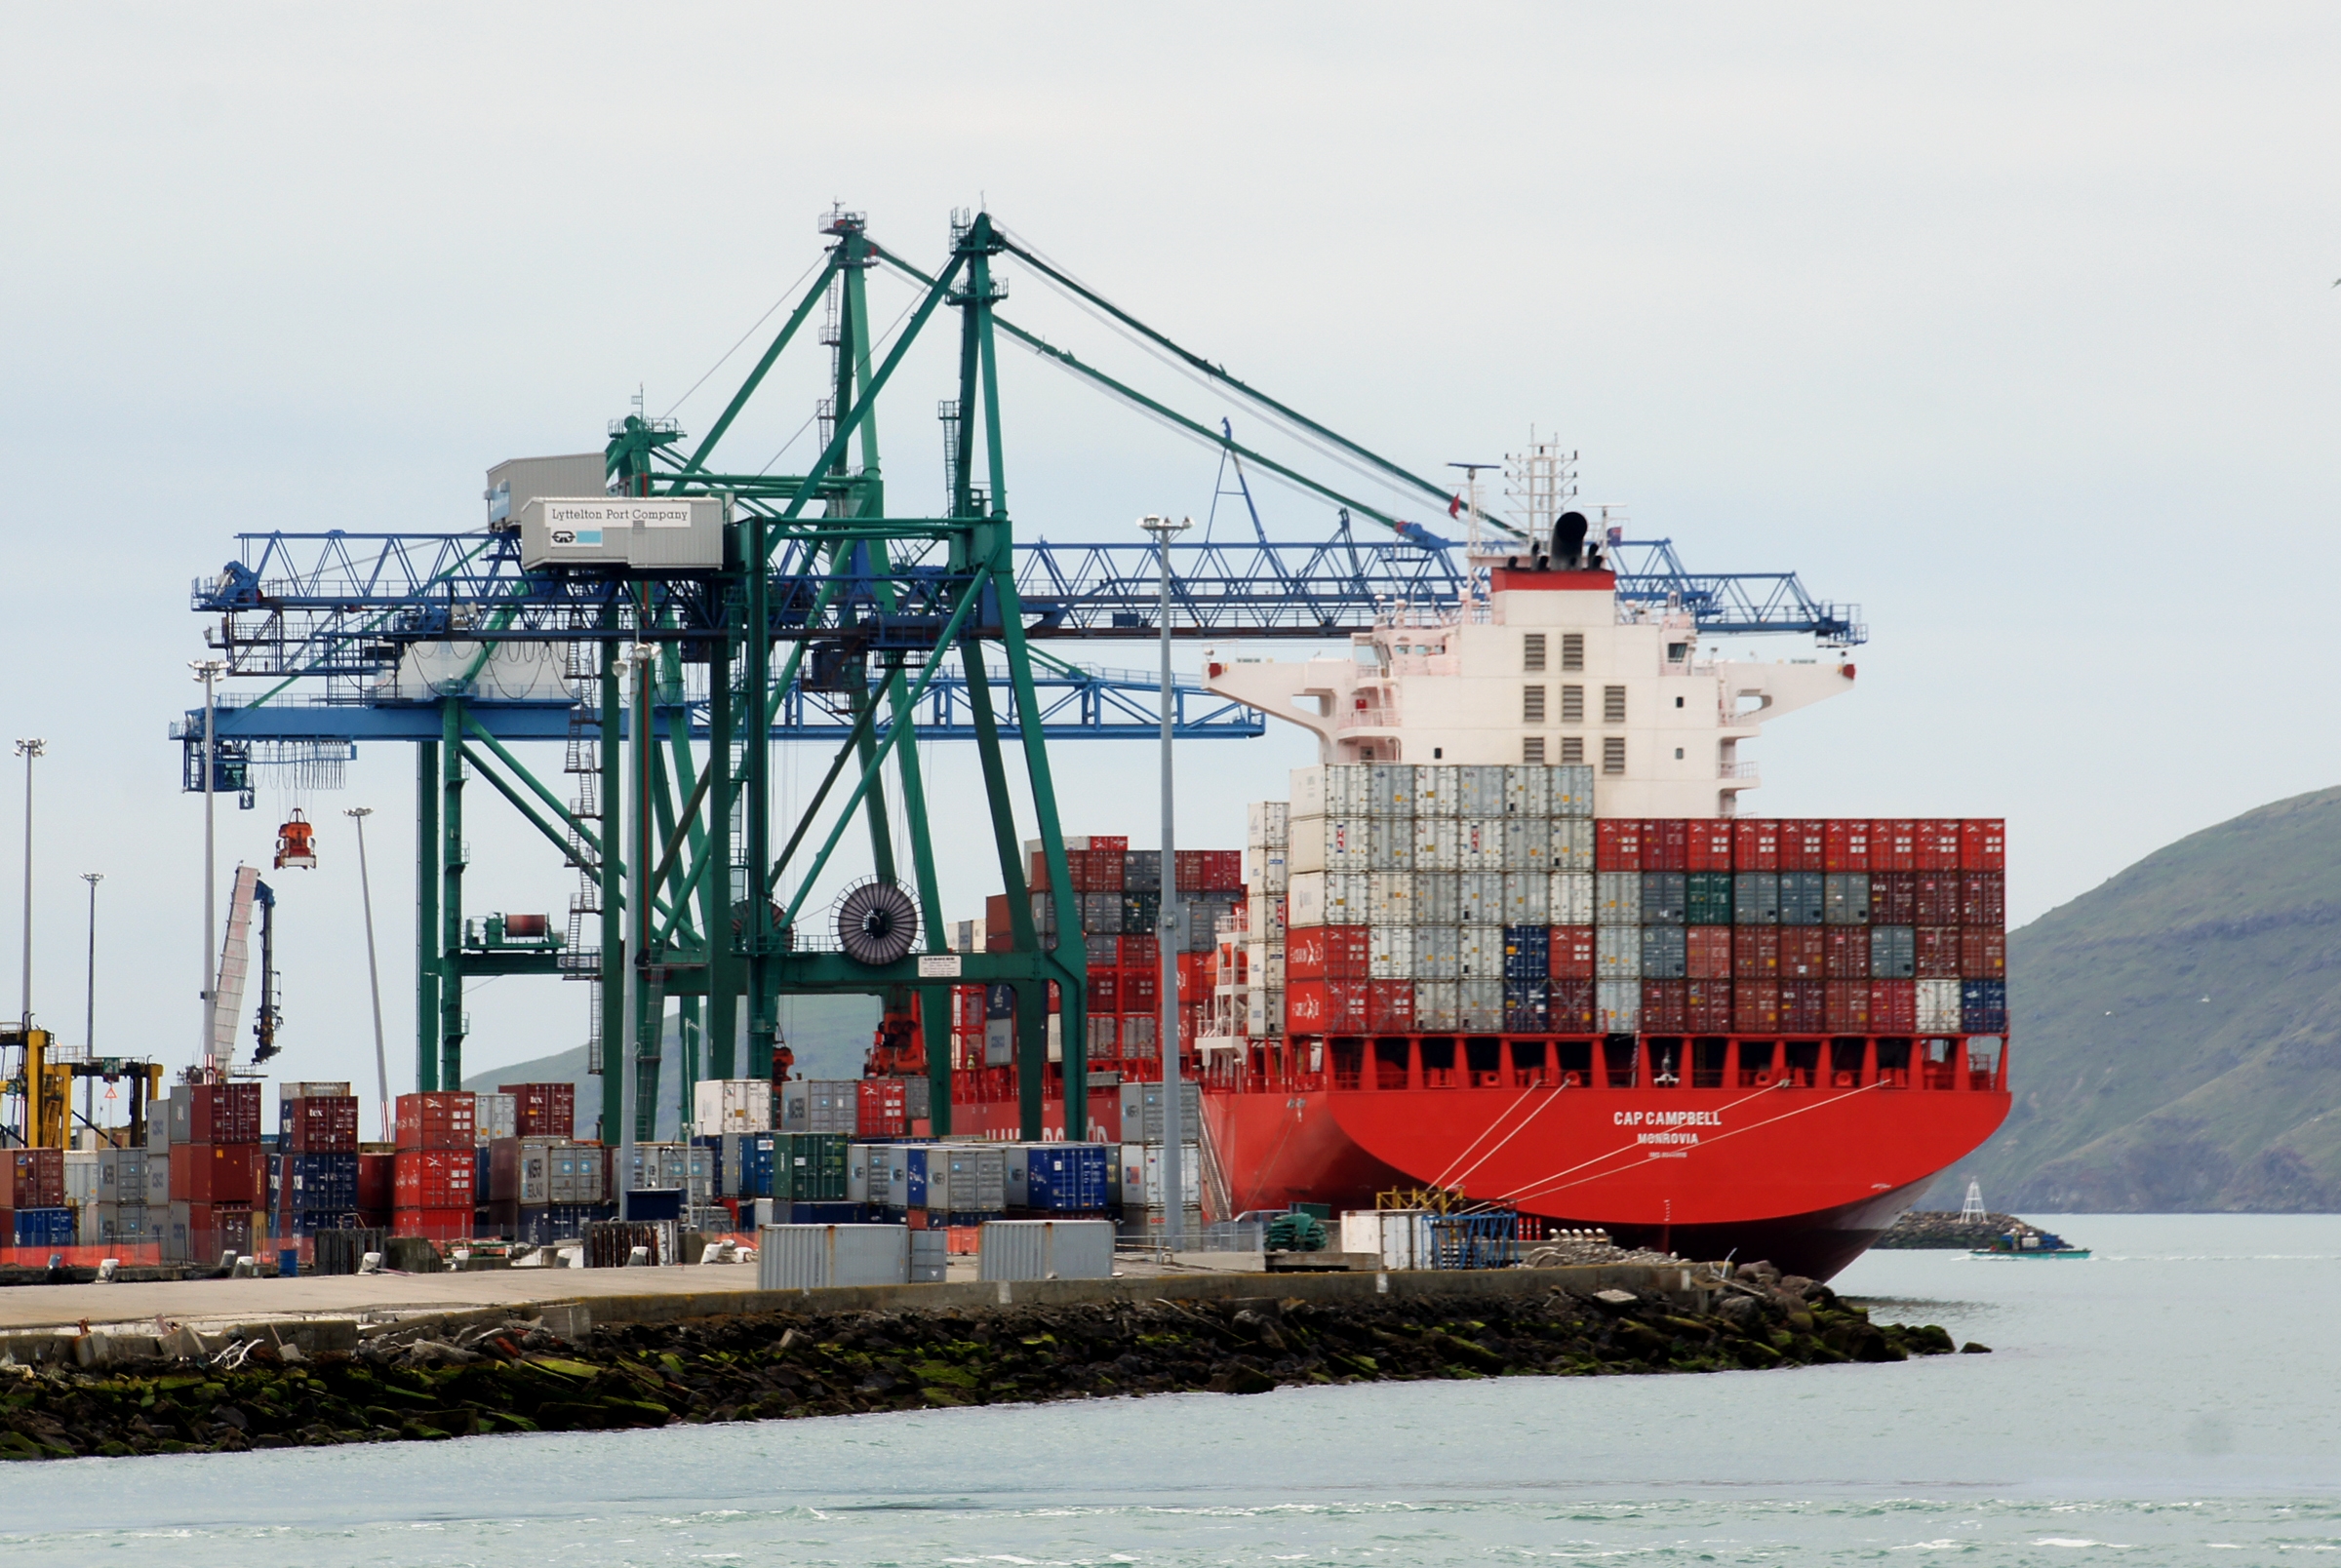
sea, ship, transport, vehicle, harbor, port, cargo ship, publicdomain, ships, containers, marine, cranes, shipping, lyttleton, watercraft, sonydslra580, tamron18270, container ship, fishing vessel, freight transport, tank ship, bulk carrier, jackup rig, floating production storage and offloading, offshore drilling, crane vessel floating